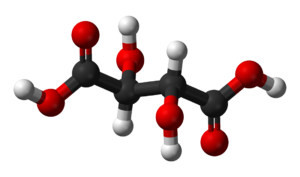
L‘acide tartrique est le nom usuel de l'acide 2,3-dihydroxybutanedioïque, qui a pour formule brute C₄H₆O₆. C'est un acide α-hydroxylé. Sa formule semi-développée est HOOC-CHOH-CHOH-COOH.